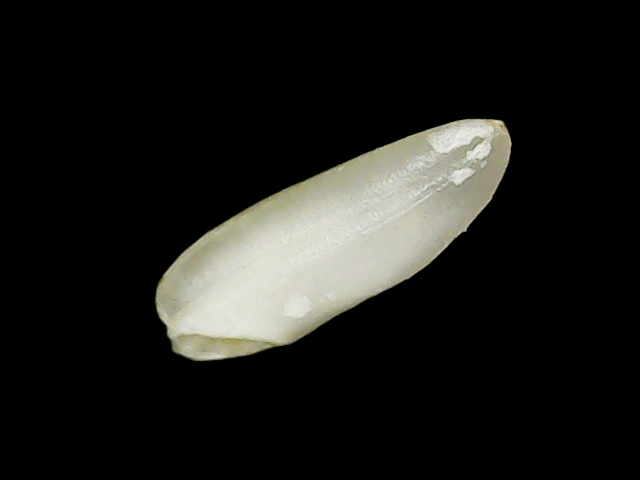
Rice variety: Binadhan7